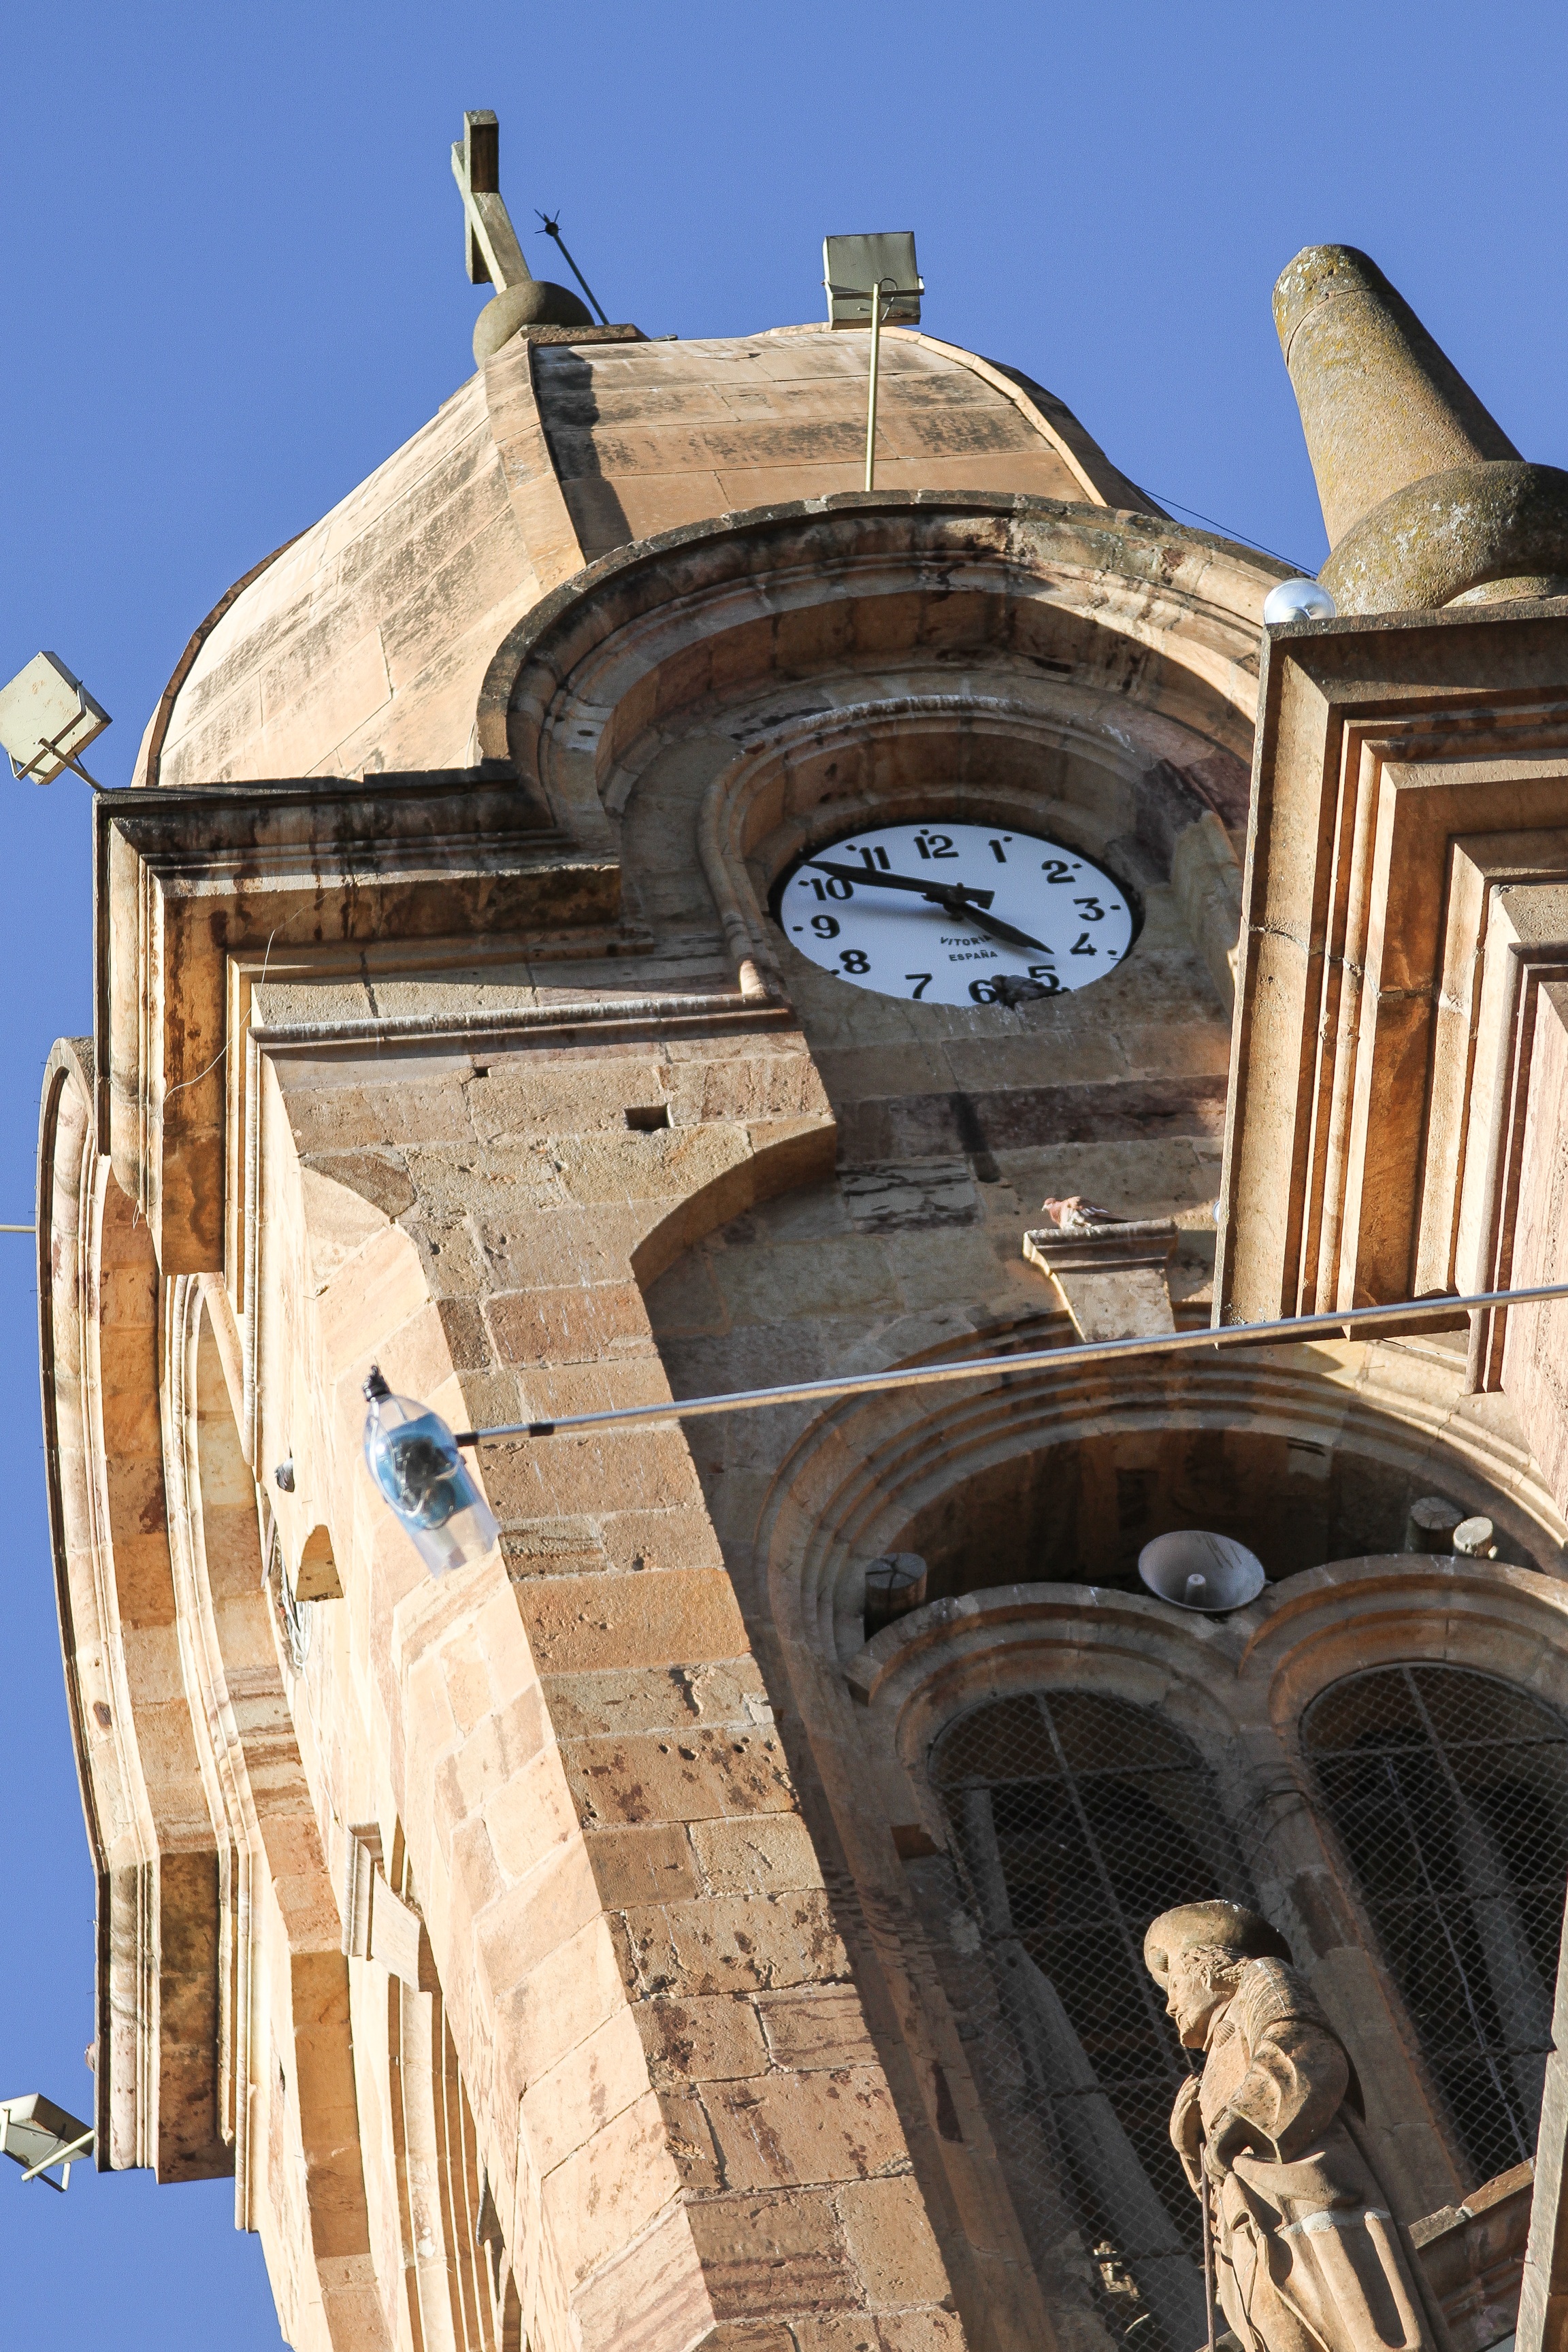
architecture, clock, building, city, clear, arch, tower, church, chapel, place of worship, bell tower, london, clouds, synagogue, history, middle ages, the clock tower, ancient history